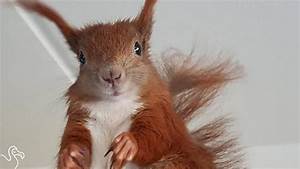
Label: scoiattolo